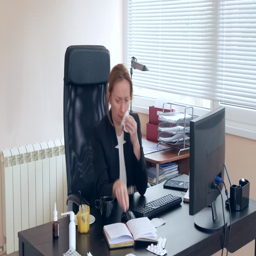
sick business woman with flu blowing nose in tissue .